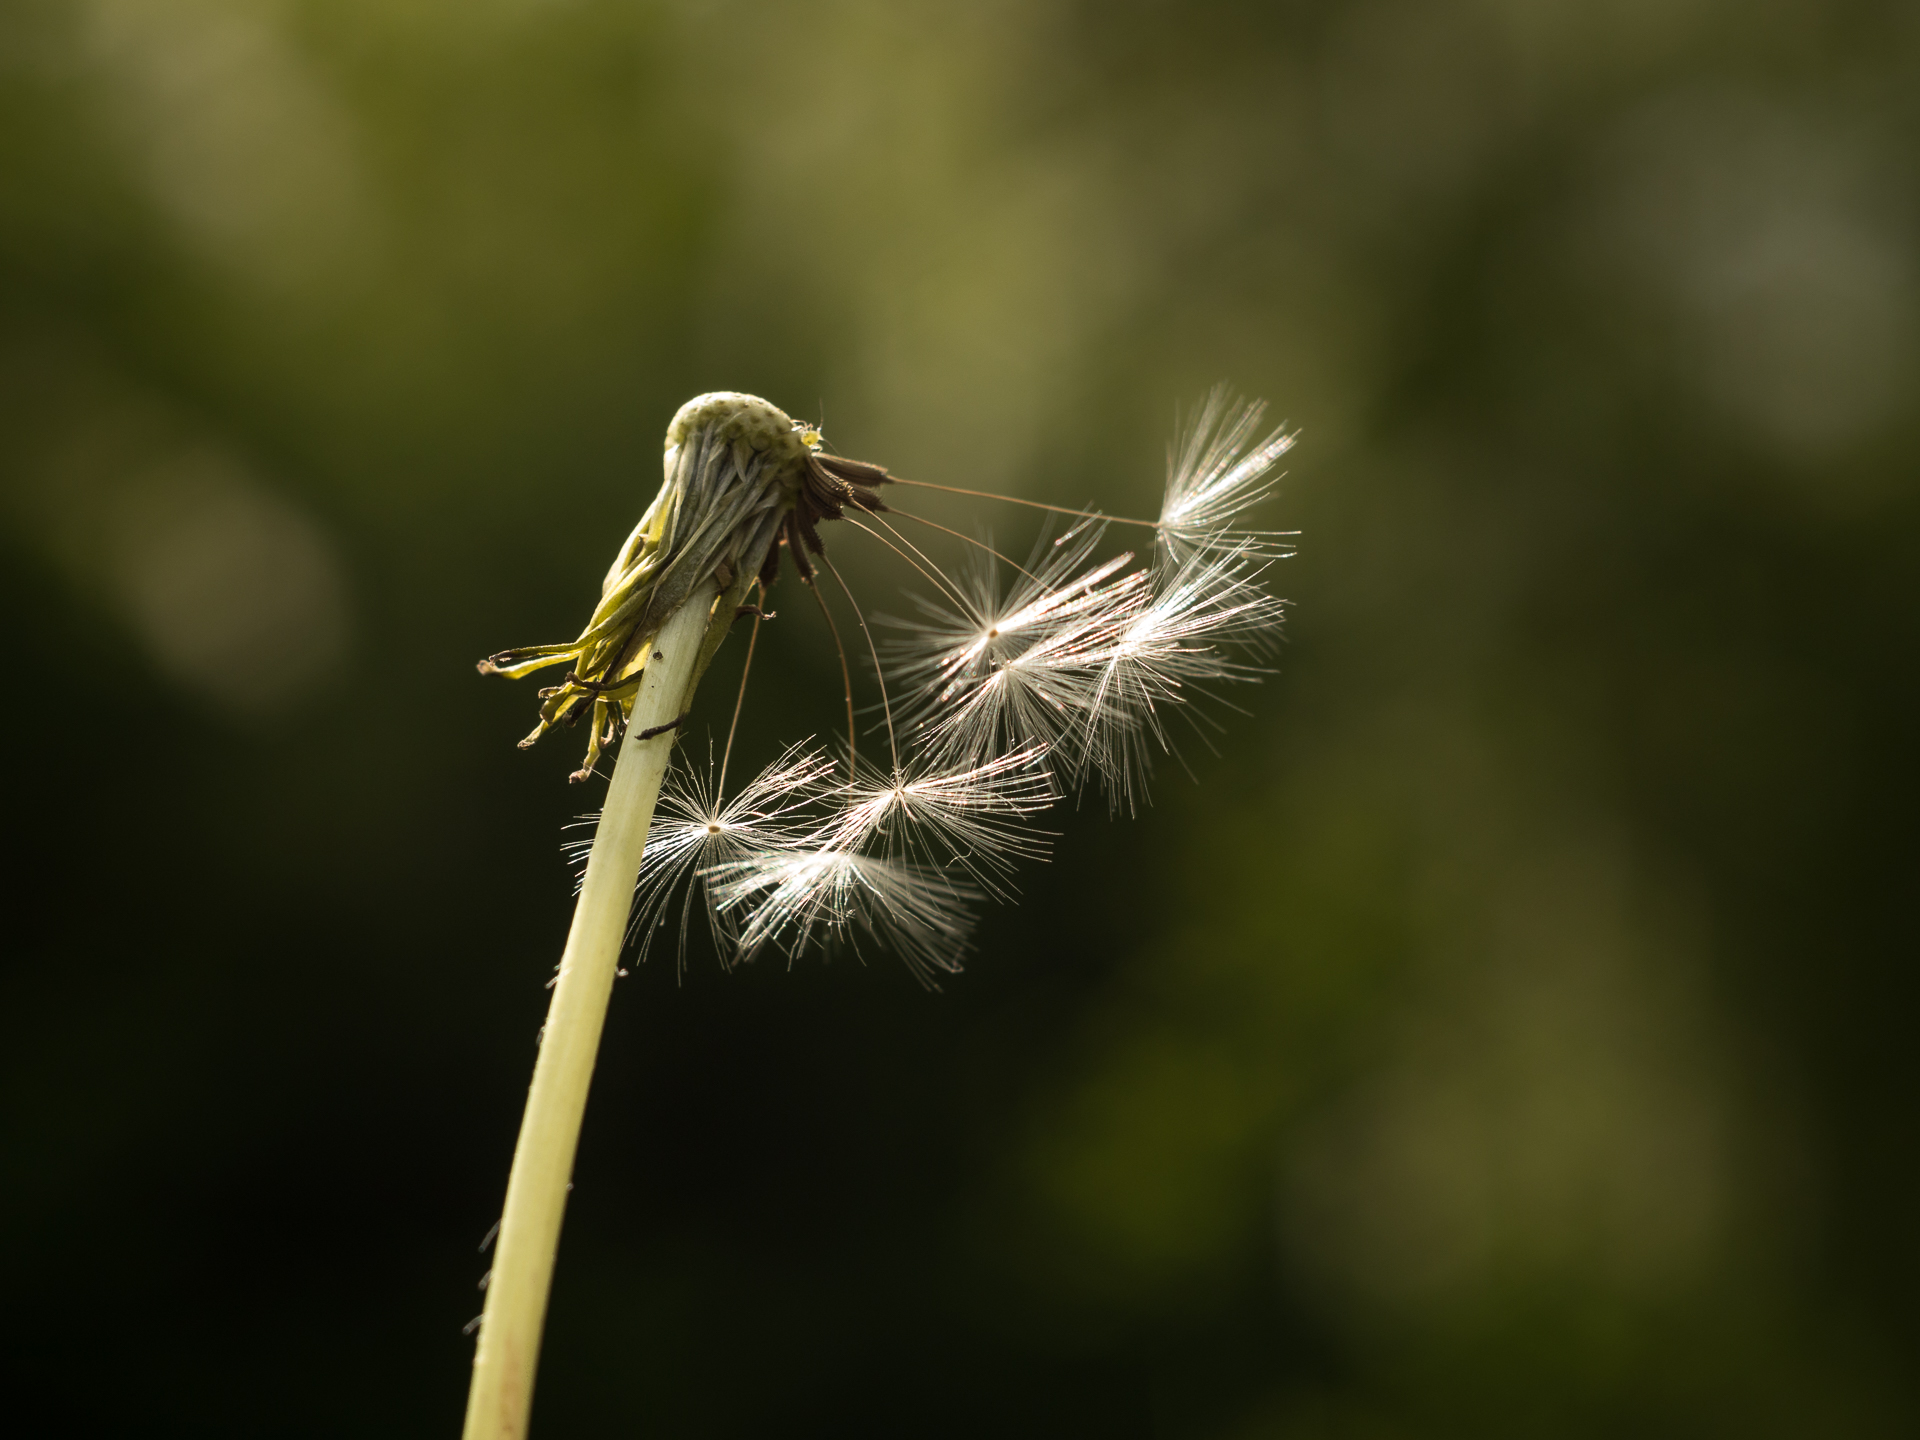
nature, grass, branch, blossom, wing, plant, photography, sunlight, leaf, flower, fly, spring, green, insect, flora, fauna, invertebrate, close up, 2015, blume, citypark, panasoniclumixg5, czjflektogon35mm, fr hling, macro photography, bl te, pusteblume, blowball, grass family, plant stem